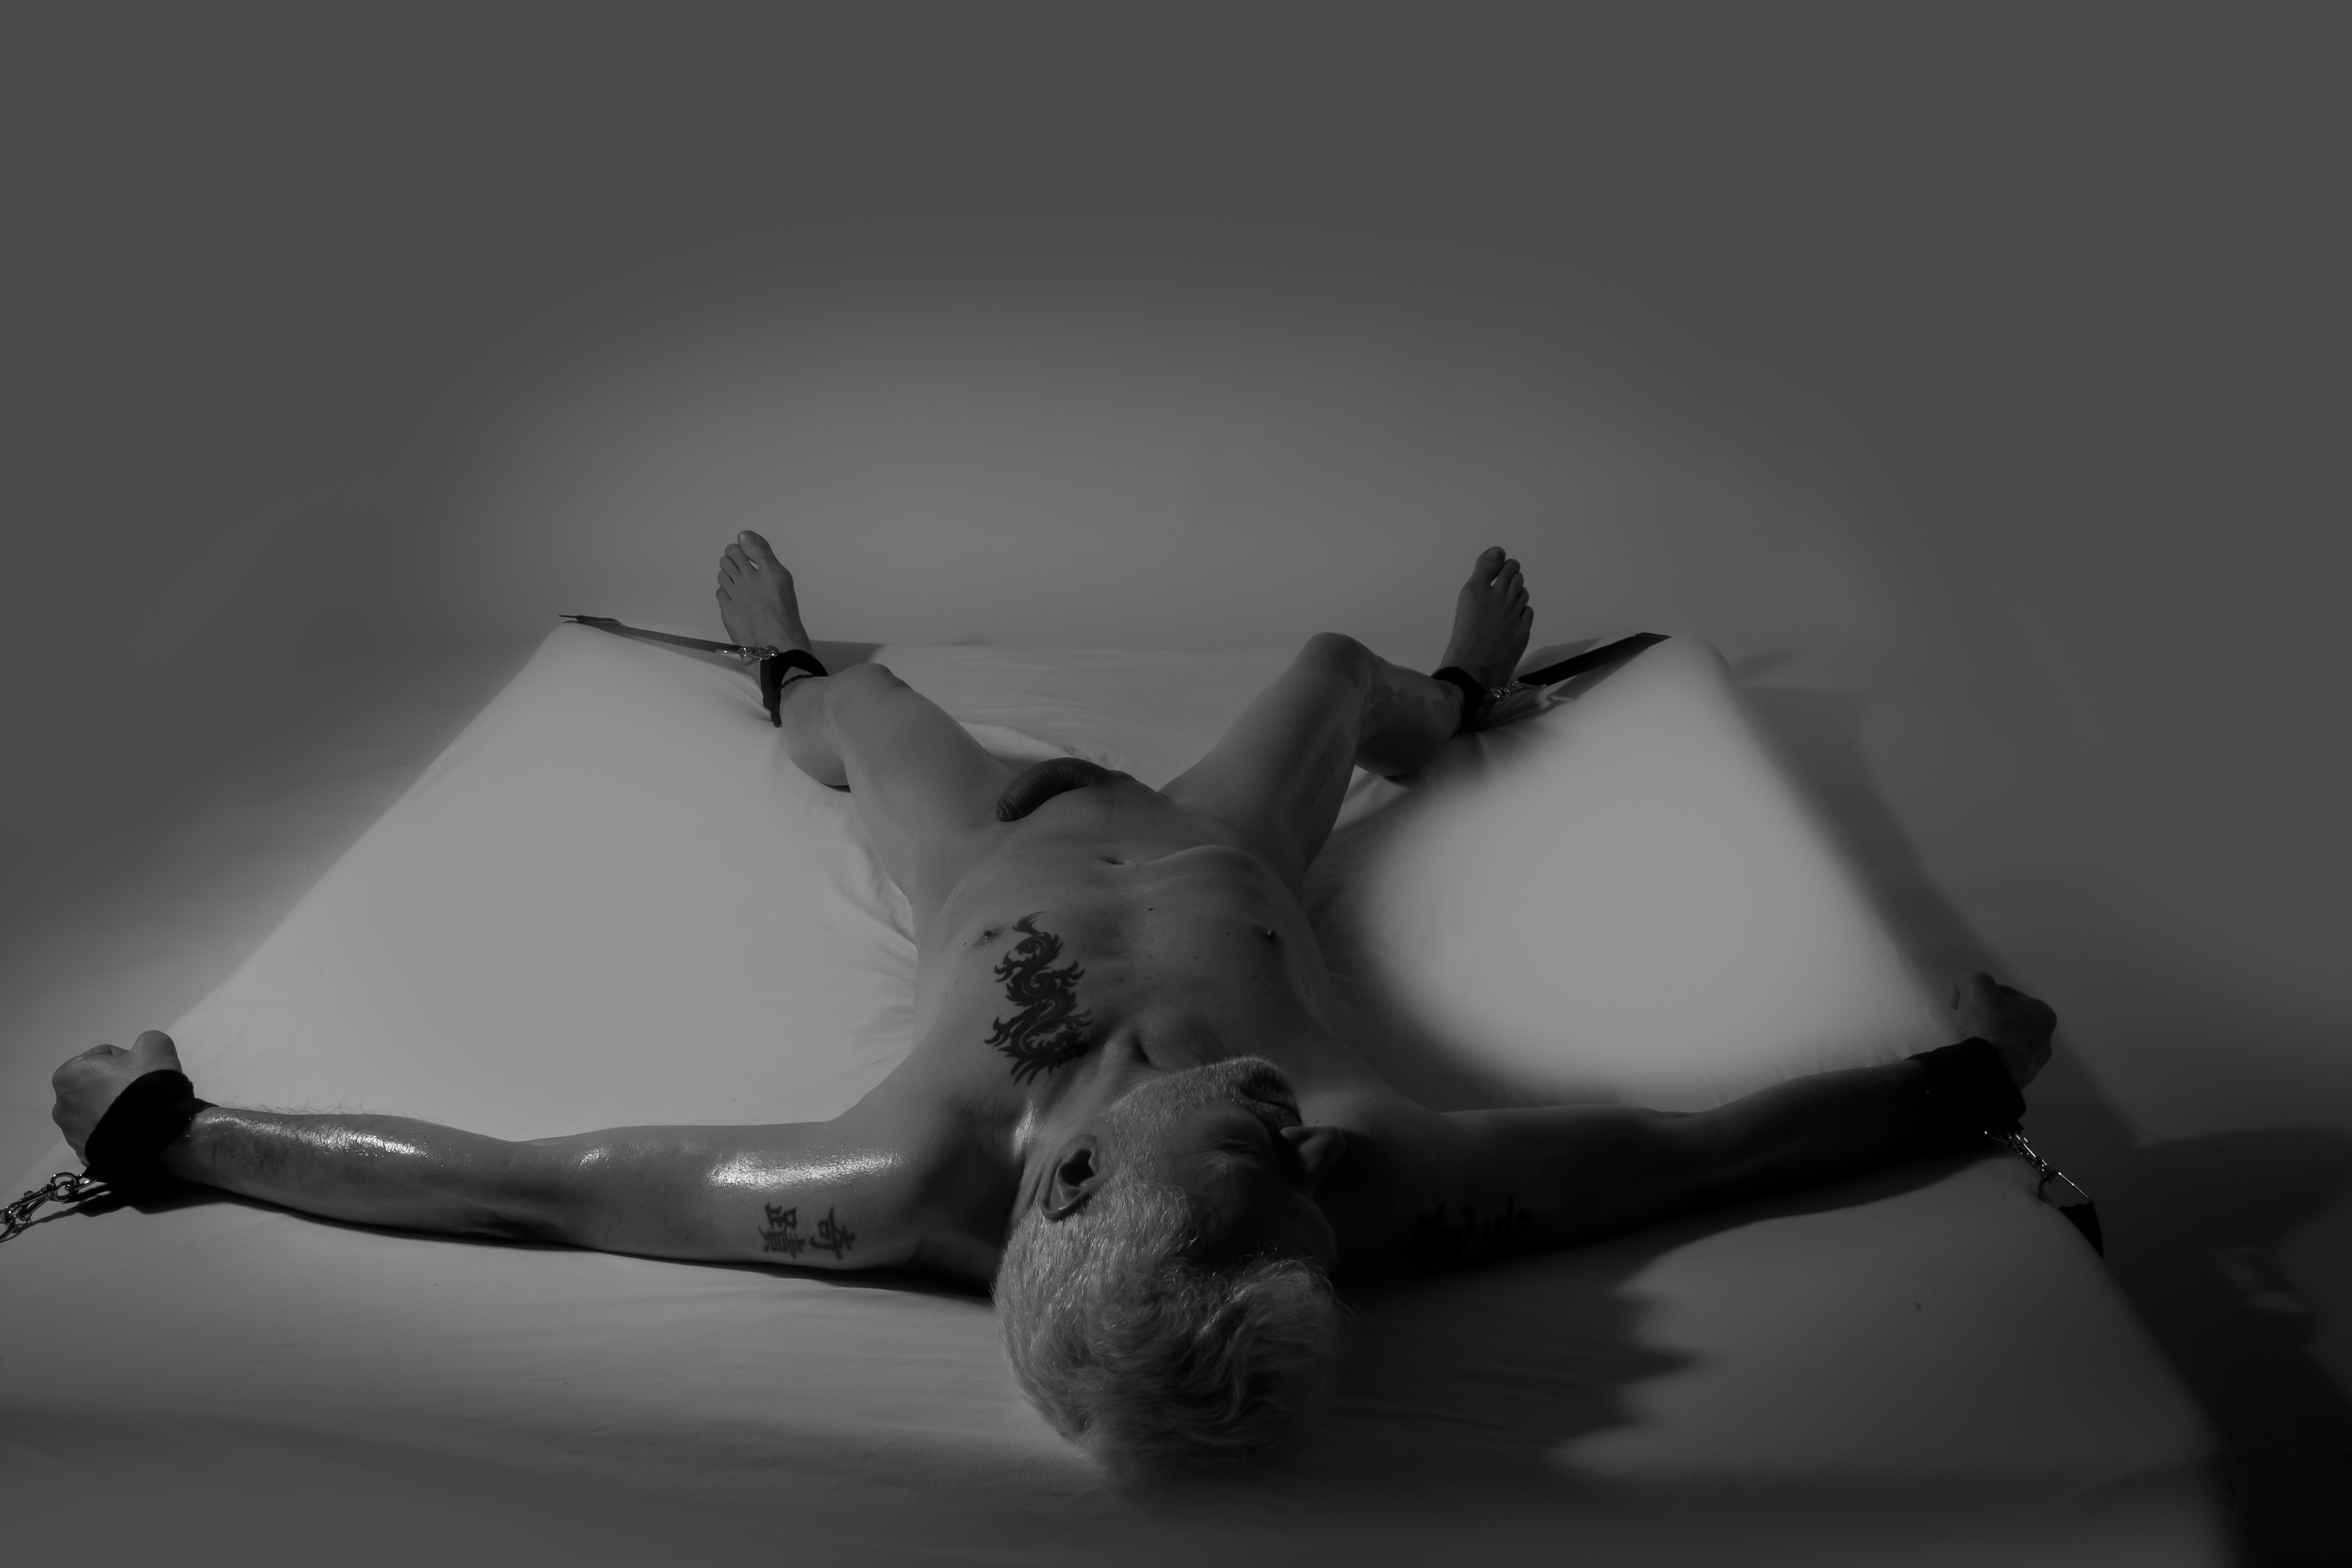
bondage, bondage man, male bondage, handcuffs, naked man, nude man, bed, lying nude man, tattoo, dragon tattoo, black, thigh, monochrome photography, elbow, black and white, monochrome, torso, abdomen, art model, Human back, barechestedness, stomach